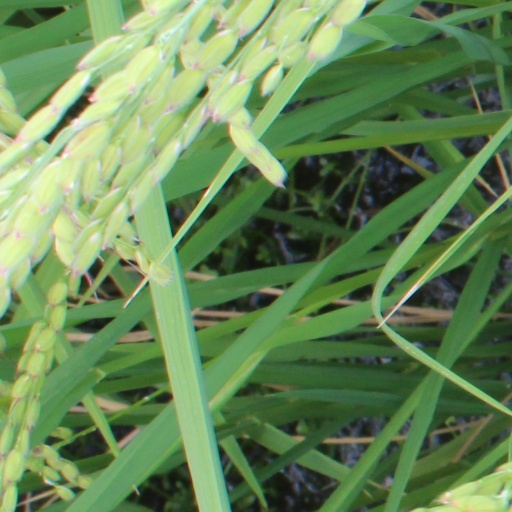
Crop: rice